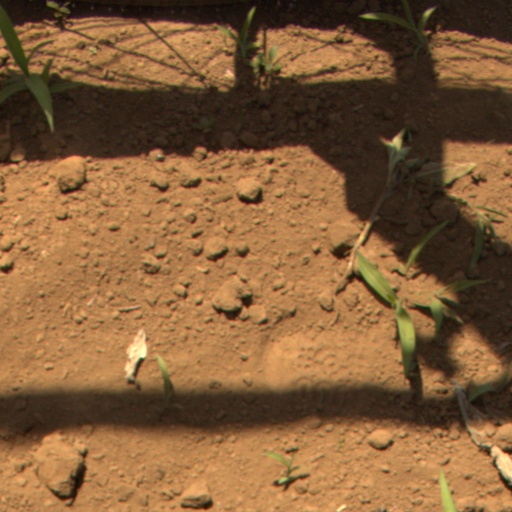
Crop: Jerusalem artichoke